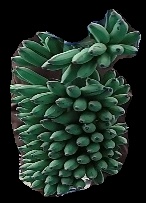
Variety: elakki-bale
Grade: grade1